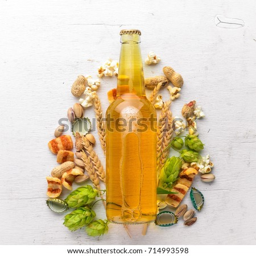
a bottle of beer , hops and grain .